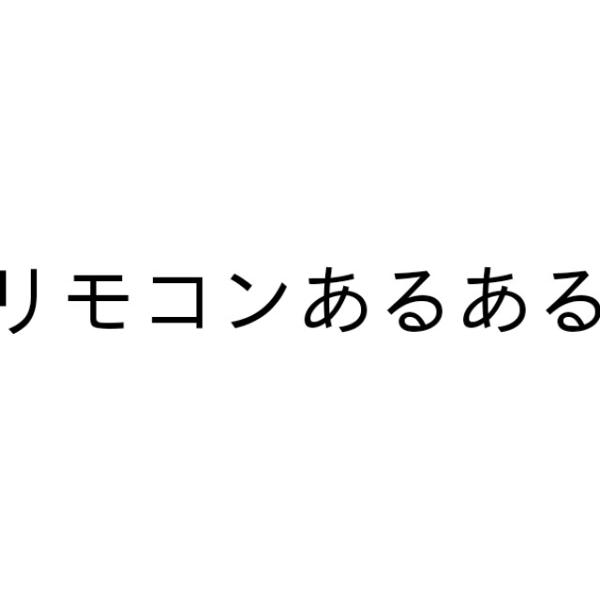
回答: 効かないときはボタンを強く指圧する